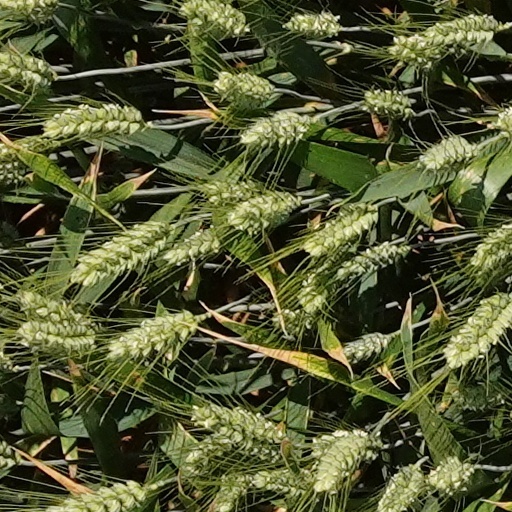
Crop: wheat